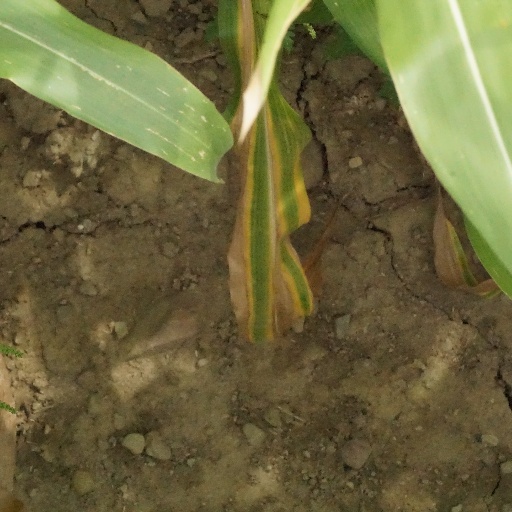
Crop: maize; corn